The Day the Fish Came Out

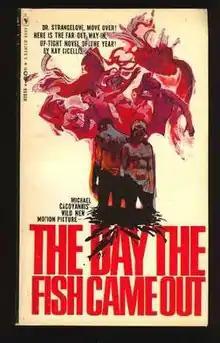
Cover of the film's novelisation

The Day the Fish Came Out (Greece: Όταν τα ψάρια βγήκαν στη στεριά "Ótan ta psária vgíkan sti steriá") is a 1967 DeLuxe Color Greek–British comedy film directed and written by Michael Cacoyannis, who also designed the film's futuristic costumes. The film stars Tom Courtenay, Colin Blakely and Sam Wanamaker.